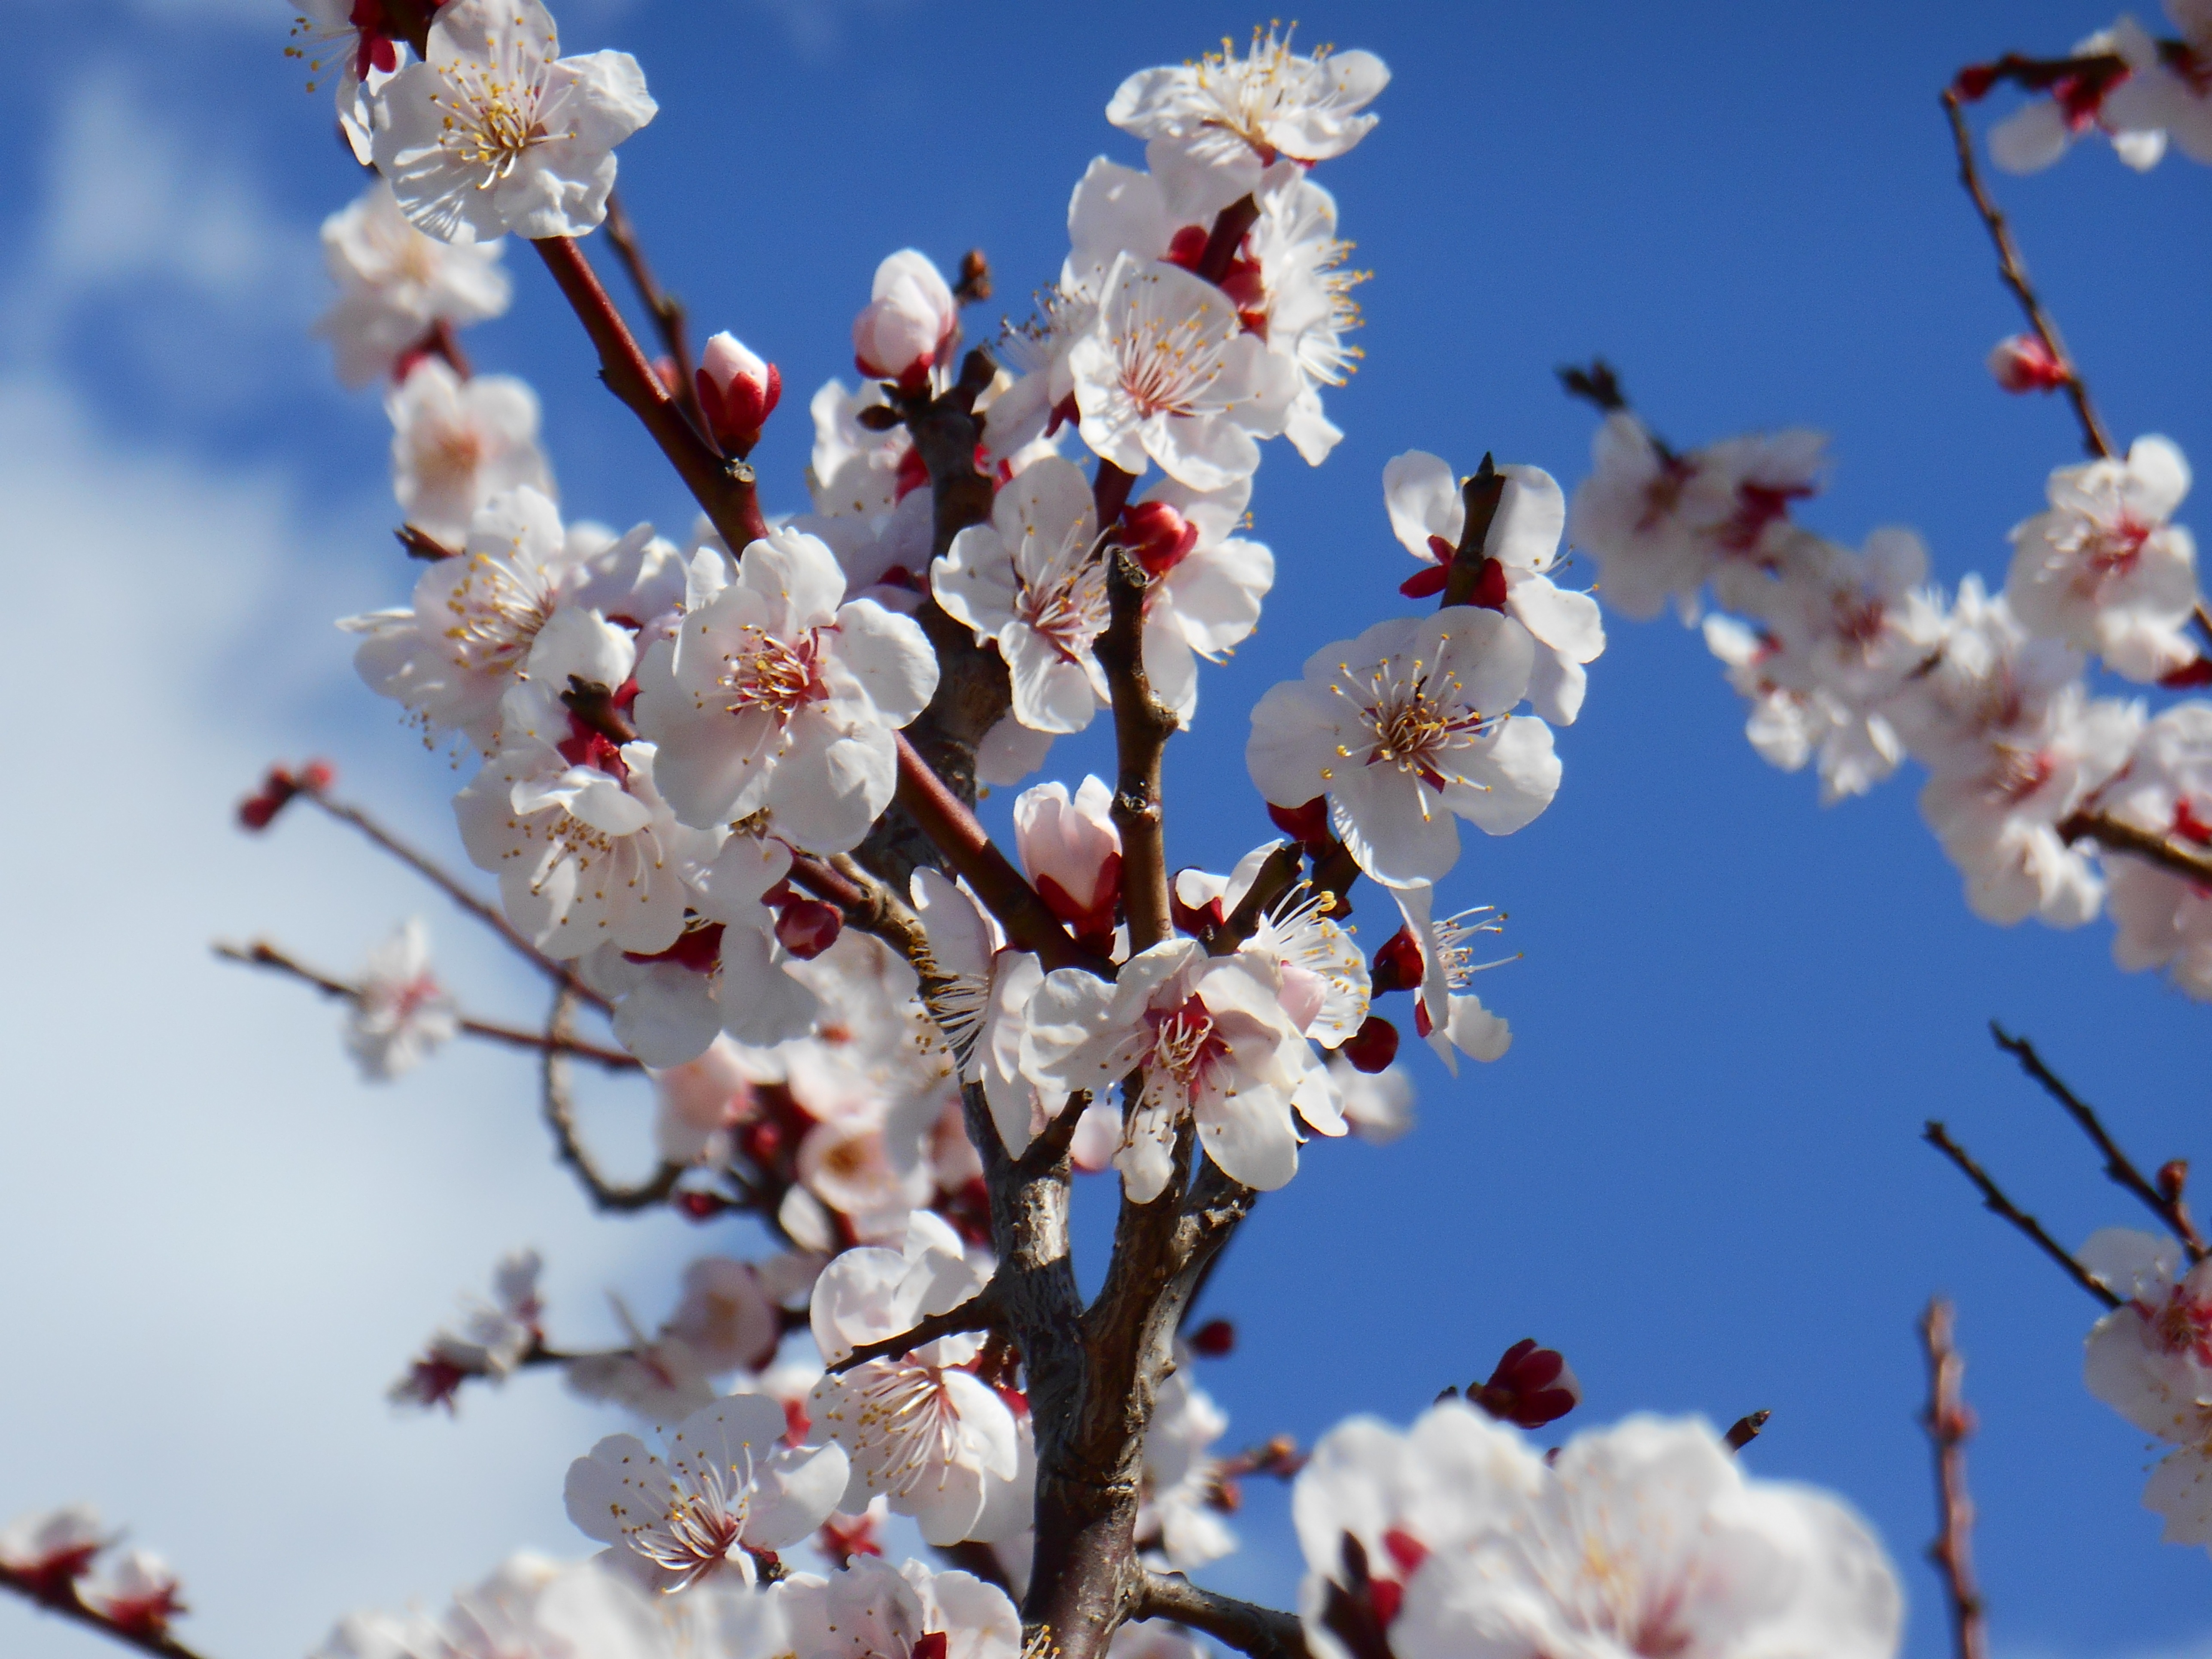
branch, blossom, plant, fruit, flower, petal, food, spring, produce, season, cherry blossom, plum, cherry, plum blossoms, white plum blossoms, white plum, flowers of early spring